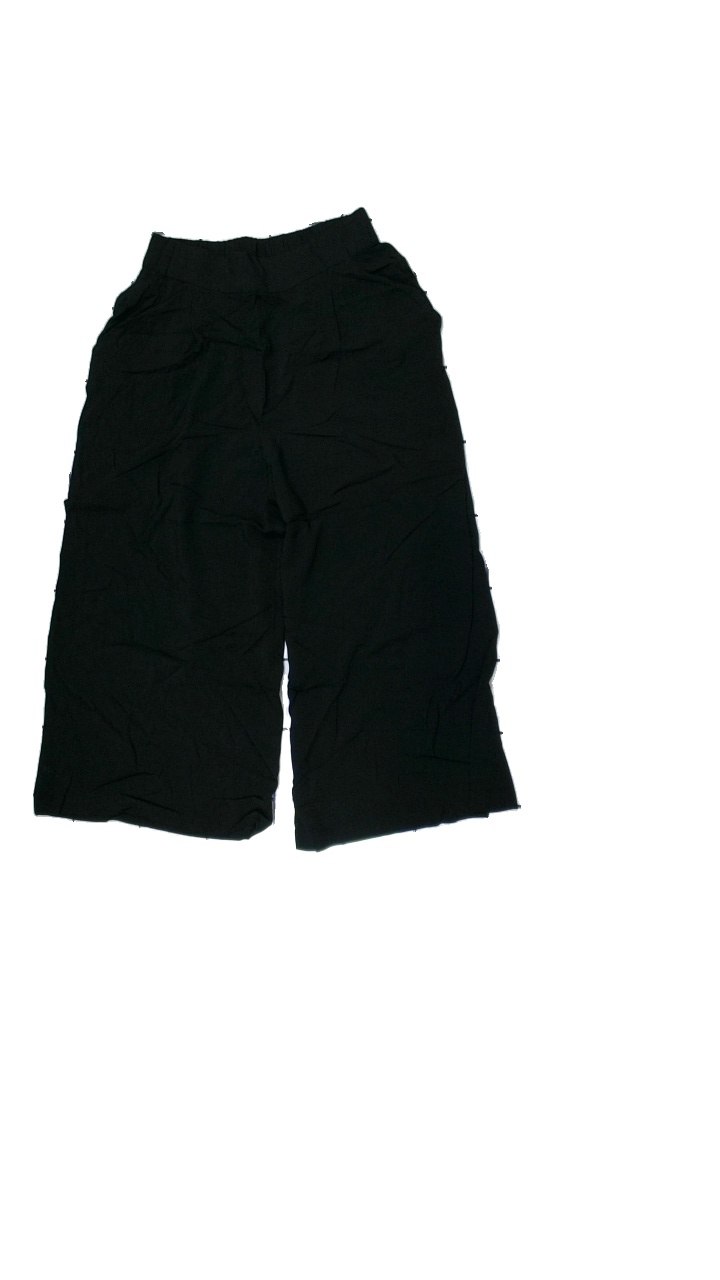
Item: Trousers (Ladies)
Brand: H&m
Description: Black trousers
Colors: Black
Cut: Loose
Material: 100% Viscose
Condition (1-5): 5
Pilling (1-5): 5
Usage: Reuse
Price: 50-100